T. P. Figgis

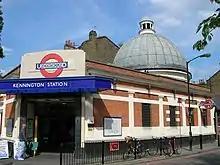
Figgis's Kennington station. The canopy and display panel above the entrance are later additions.

T. P. (Thomas Phillips) Figgis (1858–1948) was a British architect working in the late 19th and early 20th centuries. His work included private houses as well as public buildings.